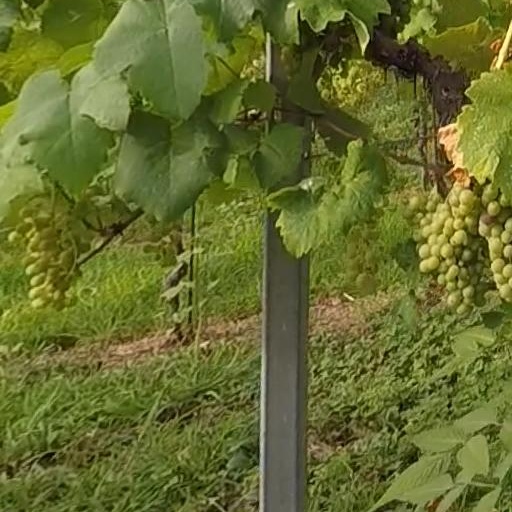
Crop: grape